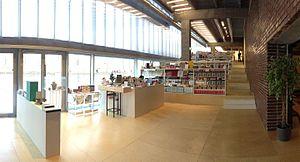
Book Store du Musée d'Art Contemporain "" Garage "" . Română: Magazinul de cărți al Muzeului de Artă Contemporană ""Garaj""."